Zenos Frudakis

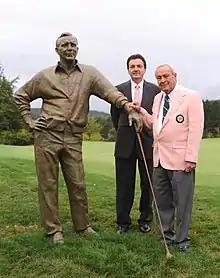
Arnold Palmer with portrait statue.

Sculptures of other prominent golfers include "Arnold Palmer" at Georgia Golf Hall of Fame in Augusta, and the Arnold Palmer Airport, Latrobe, Pennsylvania and the "Arnold Palmer" at Tralee, Ireland; "Jack Nicklaus" at the USGA Museum, Far Hills, New Jersey, and at Valhalla, Lexington, Kentucky; "Dinah Shore" at the Wall of Champions, Rancho Mirage, California; "Bob Jones" at East Lake Golf Club, Atlanta, Georgia, and U.S. Golf Association Museum, Liberty Corner, New Jersey; and "Robert H. Dedman, Sr. and Richard Tufts" at Pinehurst Resort, Pinehurst, North Carolina. Golf Digest commissioned Frudakis to create the bronze trophy sculpture known as "The Arnie", a philanthropy award for "golfers who give back."